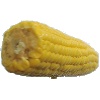
Label: corn